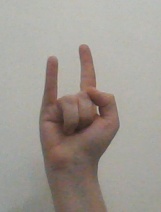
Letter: la